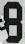
Number: 8